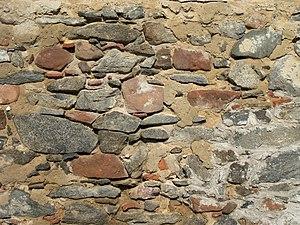
Dans un mur ou un ouvrage de maçonnerie, un joint désigne généralement un intervalle qu'on maintient entre deux pierres naturelles ou artificielles et qui se trouve rempli éventuellement de mortier. Le joint fait l'objet d'un « jointoyage » a posteriori lorsque cela s'avère nécessaire.